Virattu

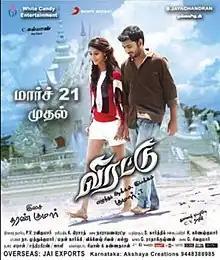
Theatrical poster

Virattu is a 2014 Indian Tamil-language thriller film produced and directed by Kumar T. The film stars T Kumar's son Sujiv and Erica Fernandes, while Pragya Jaiswal and Manobala appear in other pivotal roles. The film was released on 21 February 2014 to average reviews, while the dubbed Telugu version "Dega" was released on 28 November 2014.